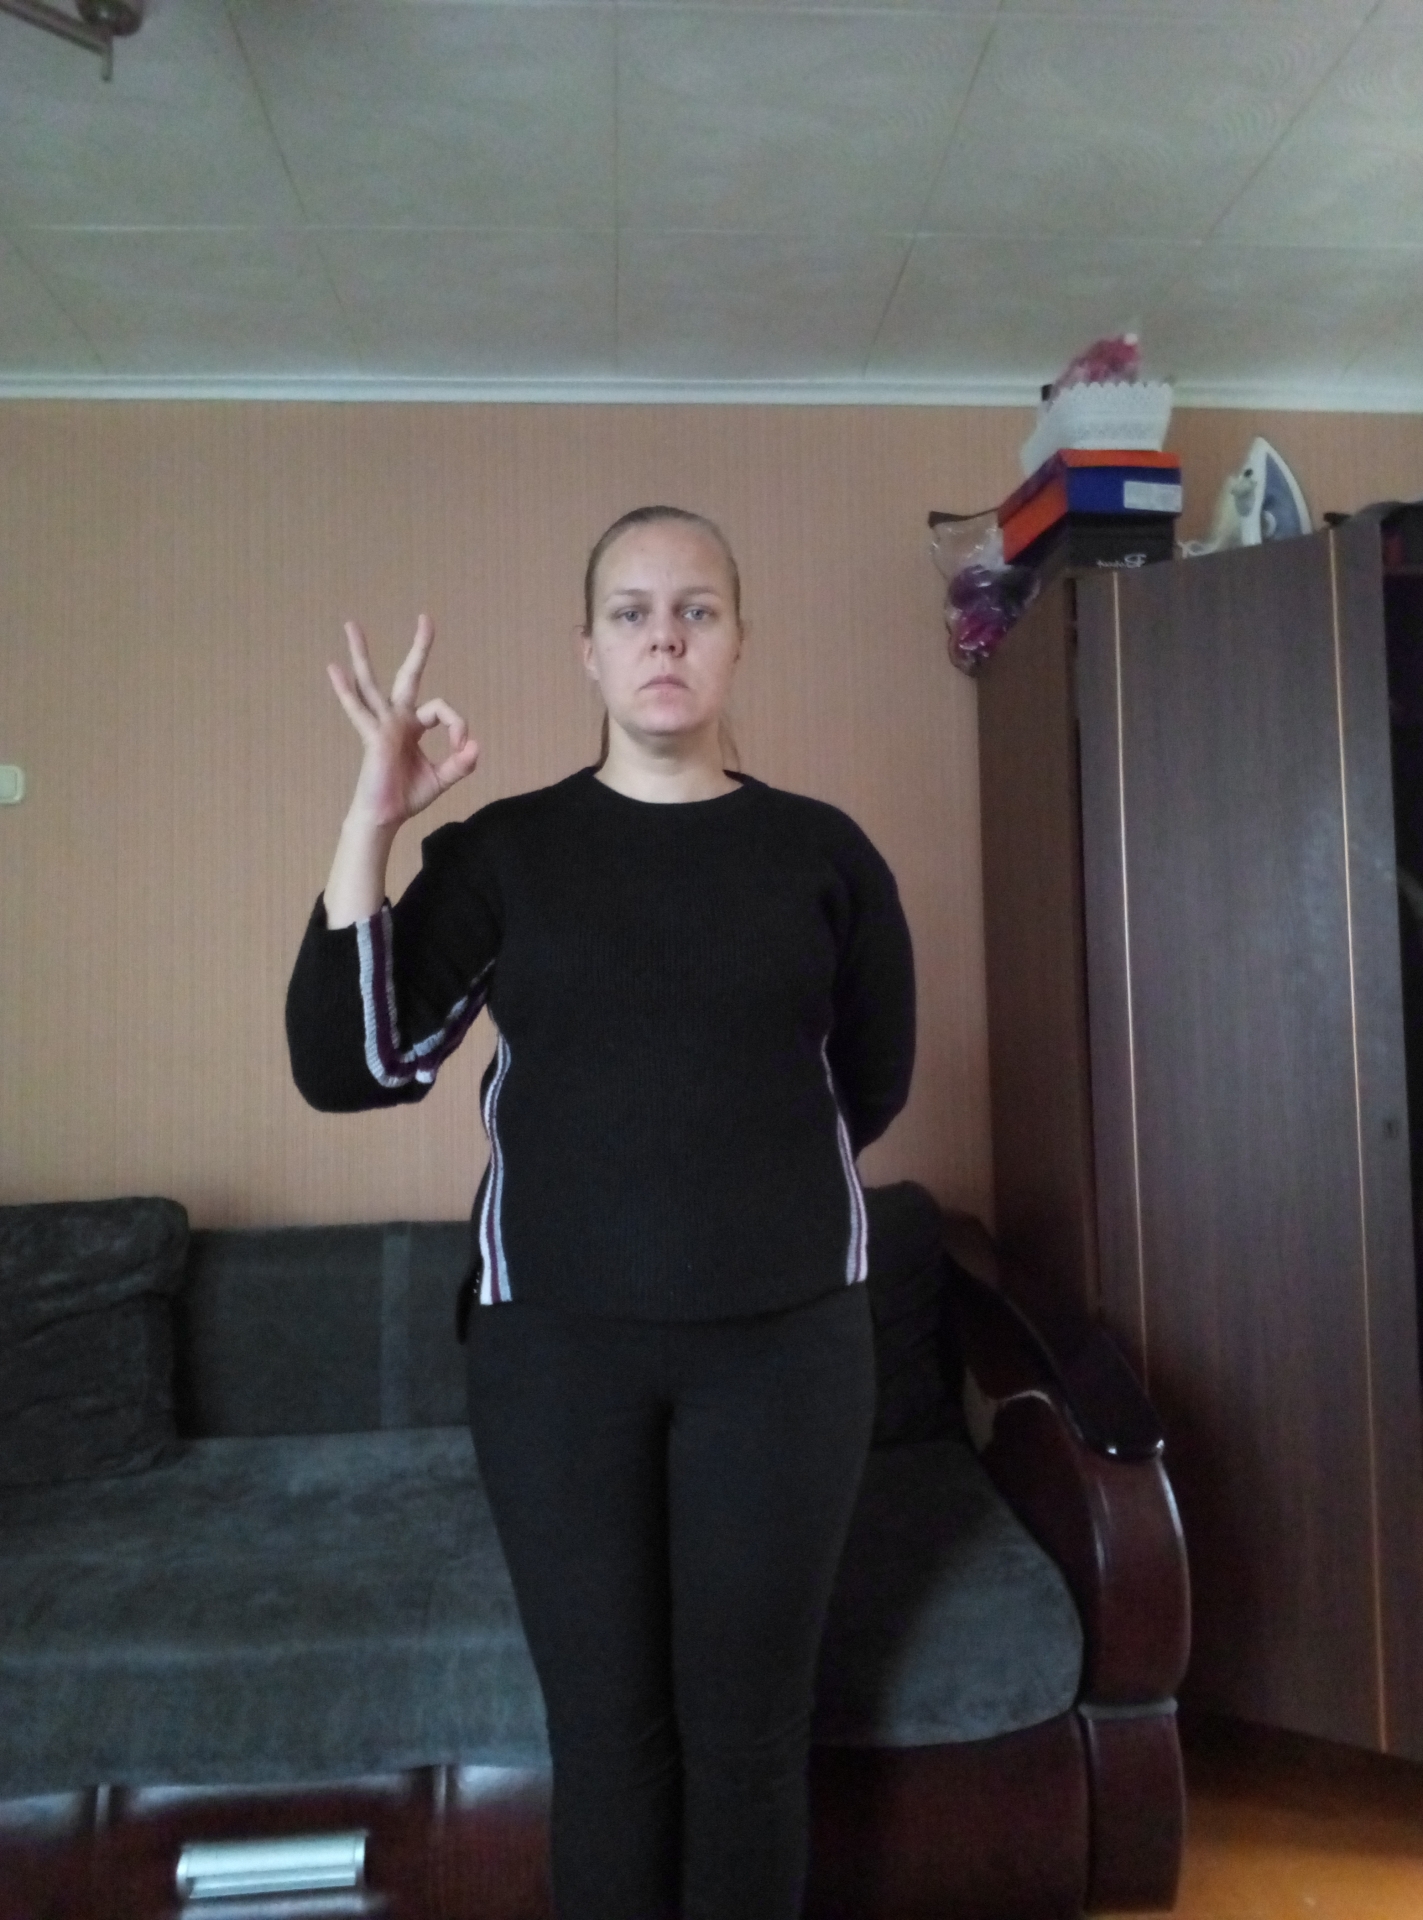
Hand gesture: ok